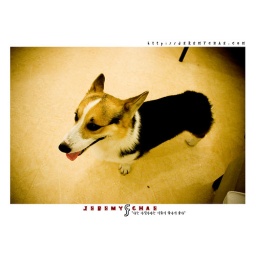
Victor at the Bau House dog cafe, cheering for Korea's world cup match in summer of 2006.